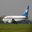
Label: airplane